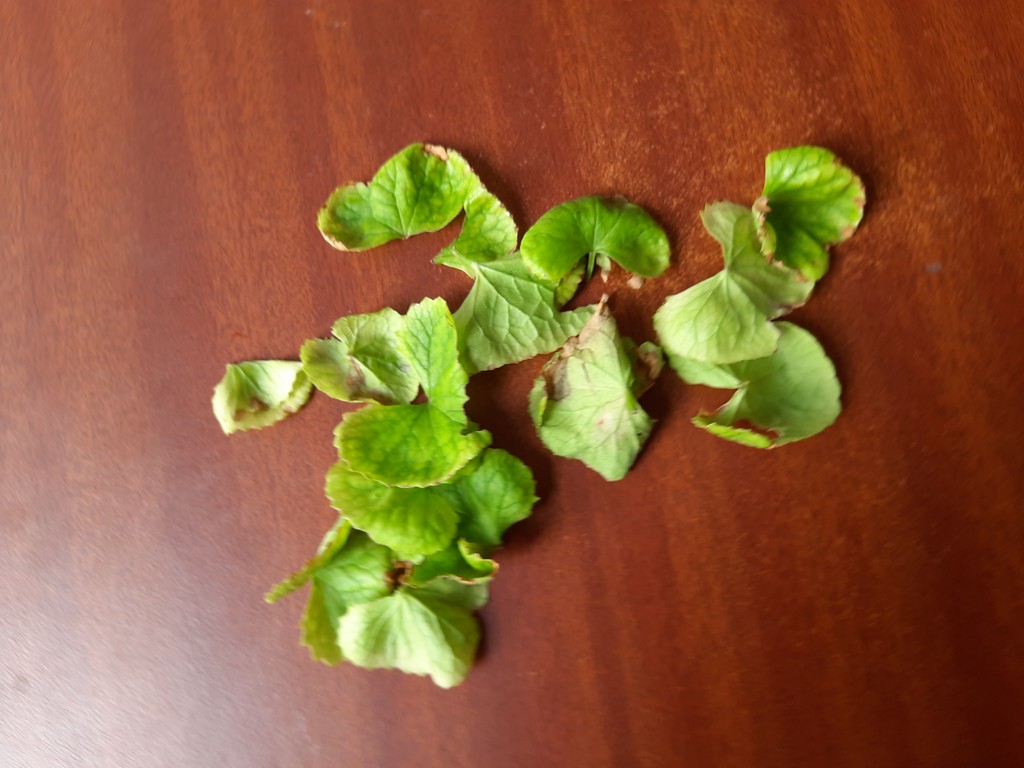
Label: Unhealthy